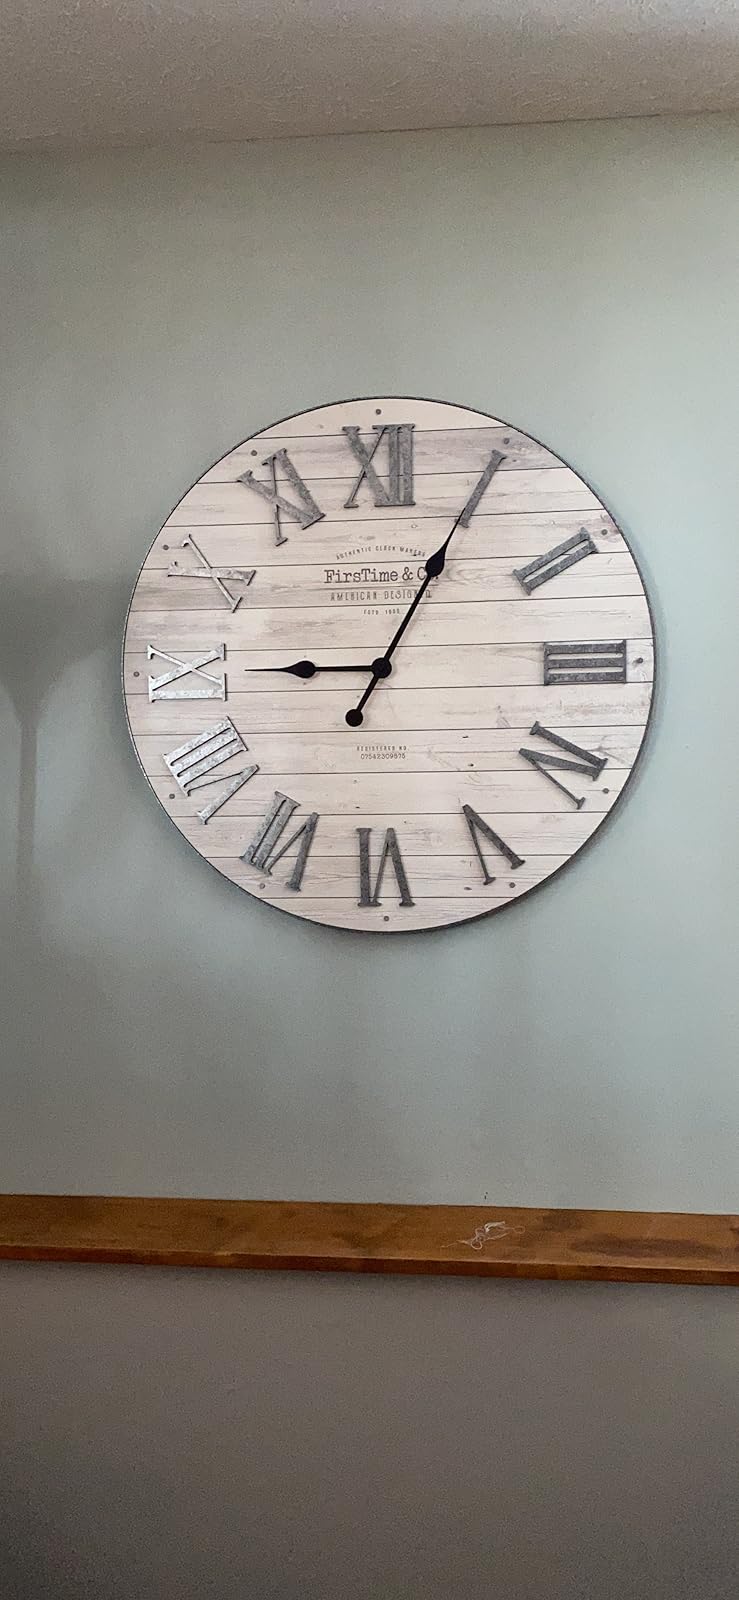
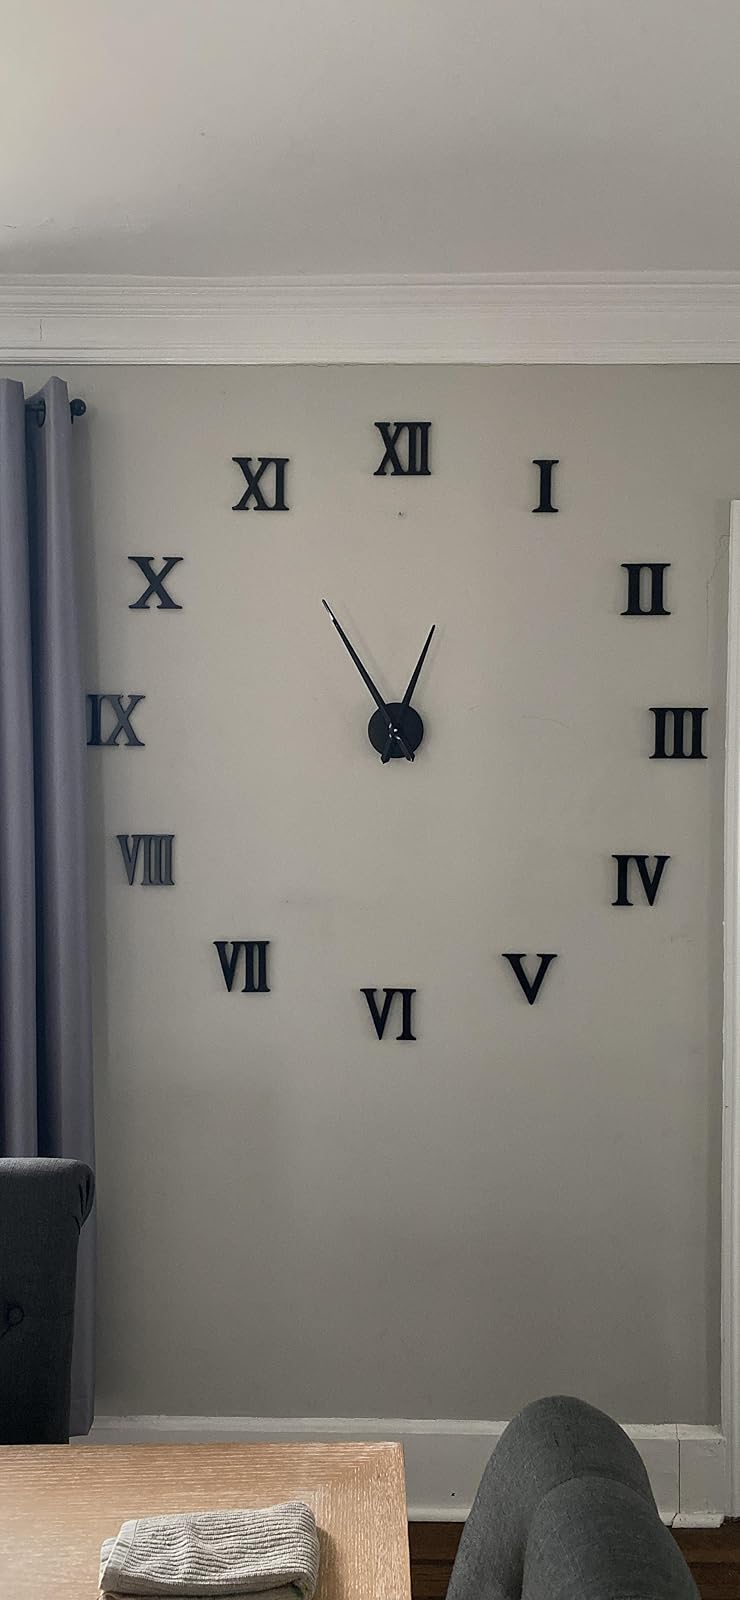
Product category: clock
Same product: no